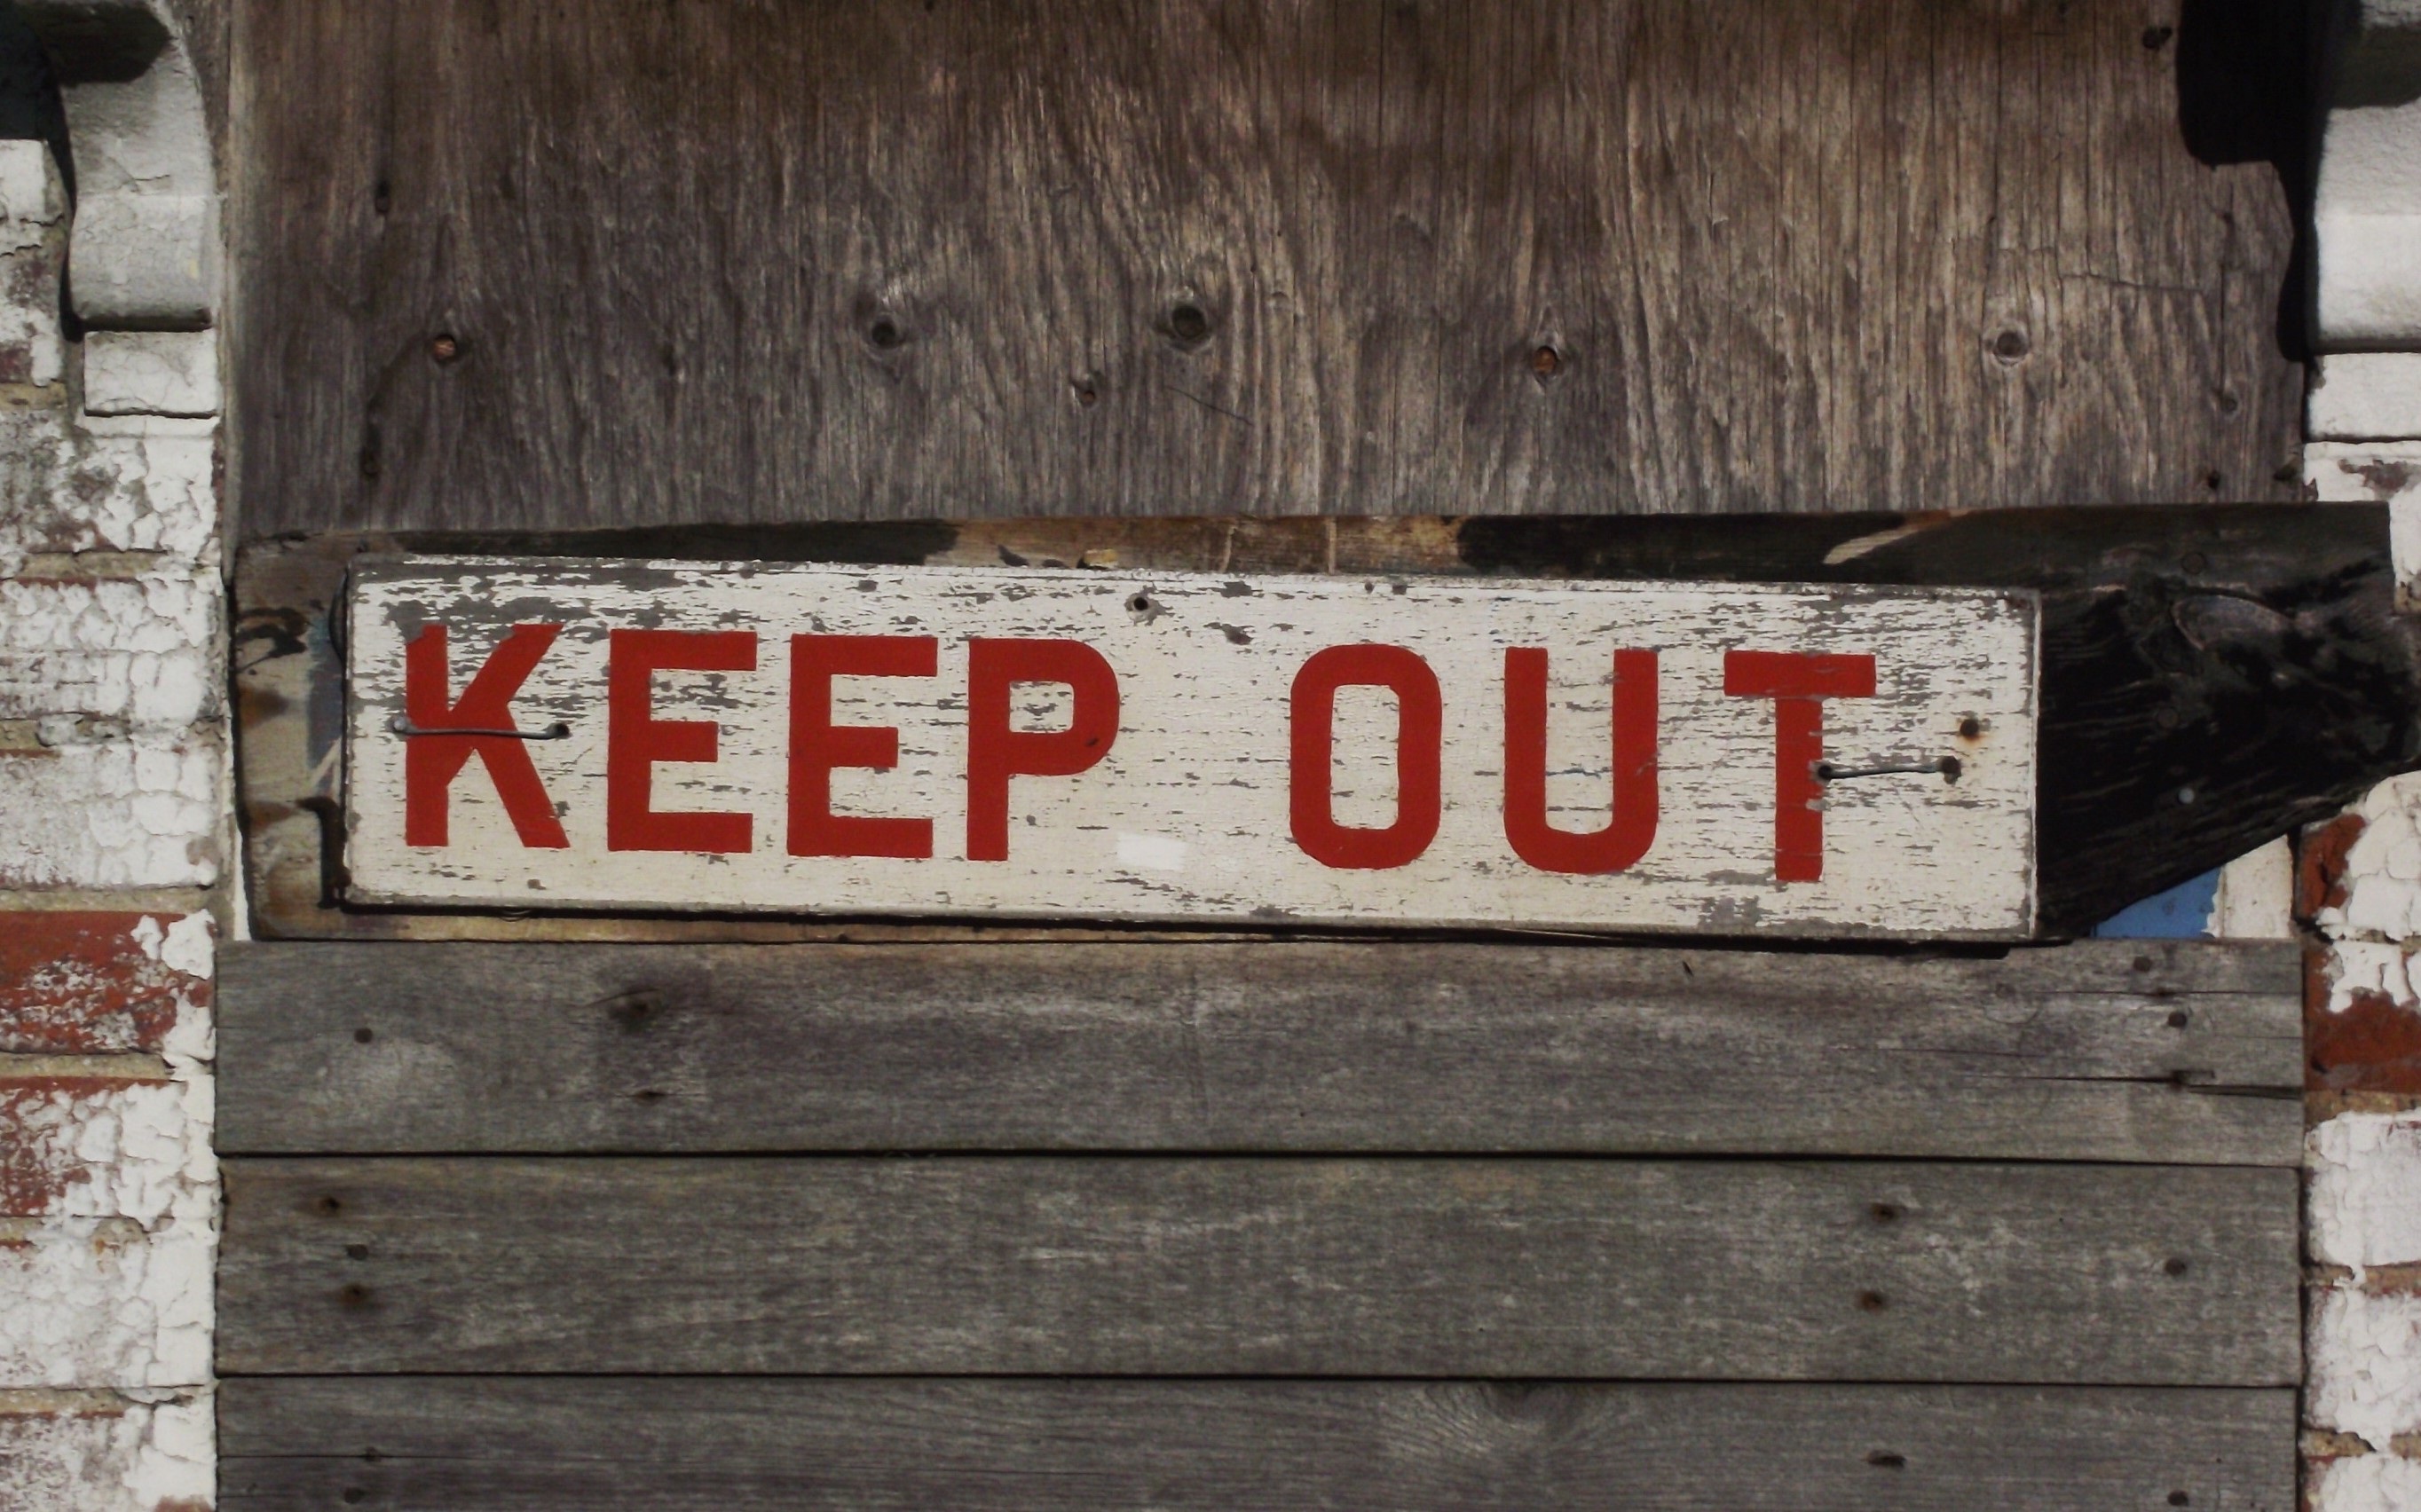
wood, street, number, wall, sign, red, abandoned, empty, street sign, signage, art, derelict, danger, safety, warning, keep out, urban area